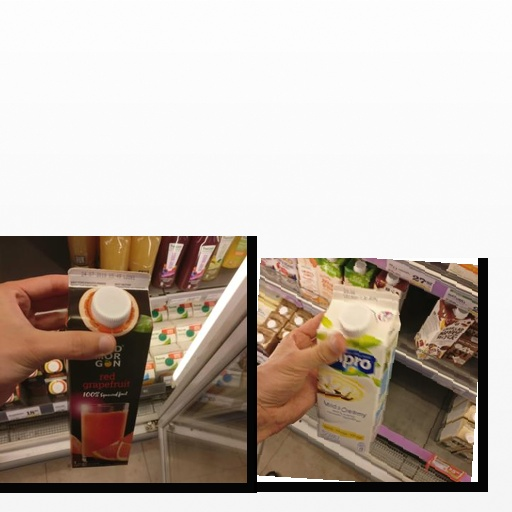
Food items: red_grapefruit_juice, vanilla_soyghurt